Chad Reineke

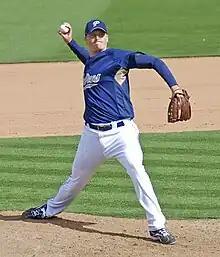
Reineke with the San Diego Padres

Chad Karl Reineke (born April 9, 1982) is an American former professional baseball pitcher. He played in Major League Baseball (MLB) for the San Diego Padres, Oakland Athletics, and Cincinnati Reds.